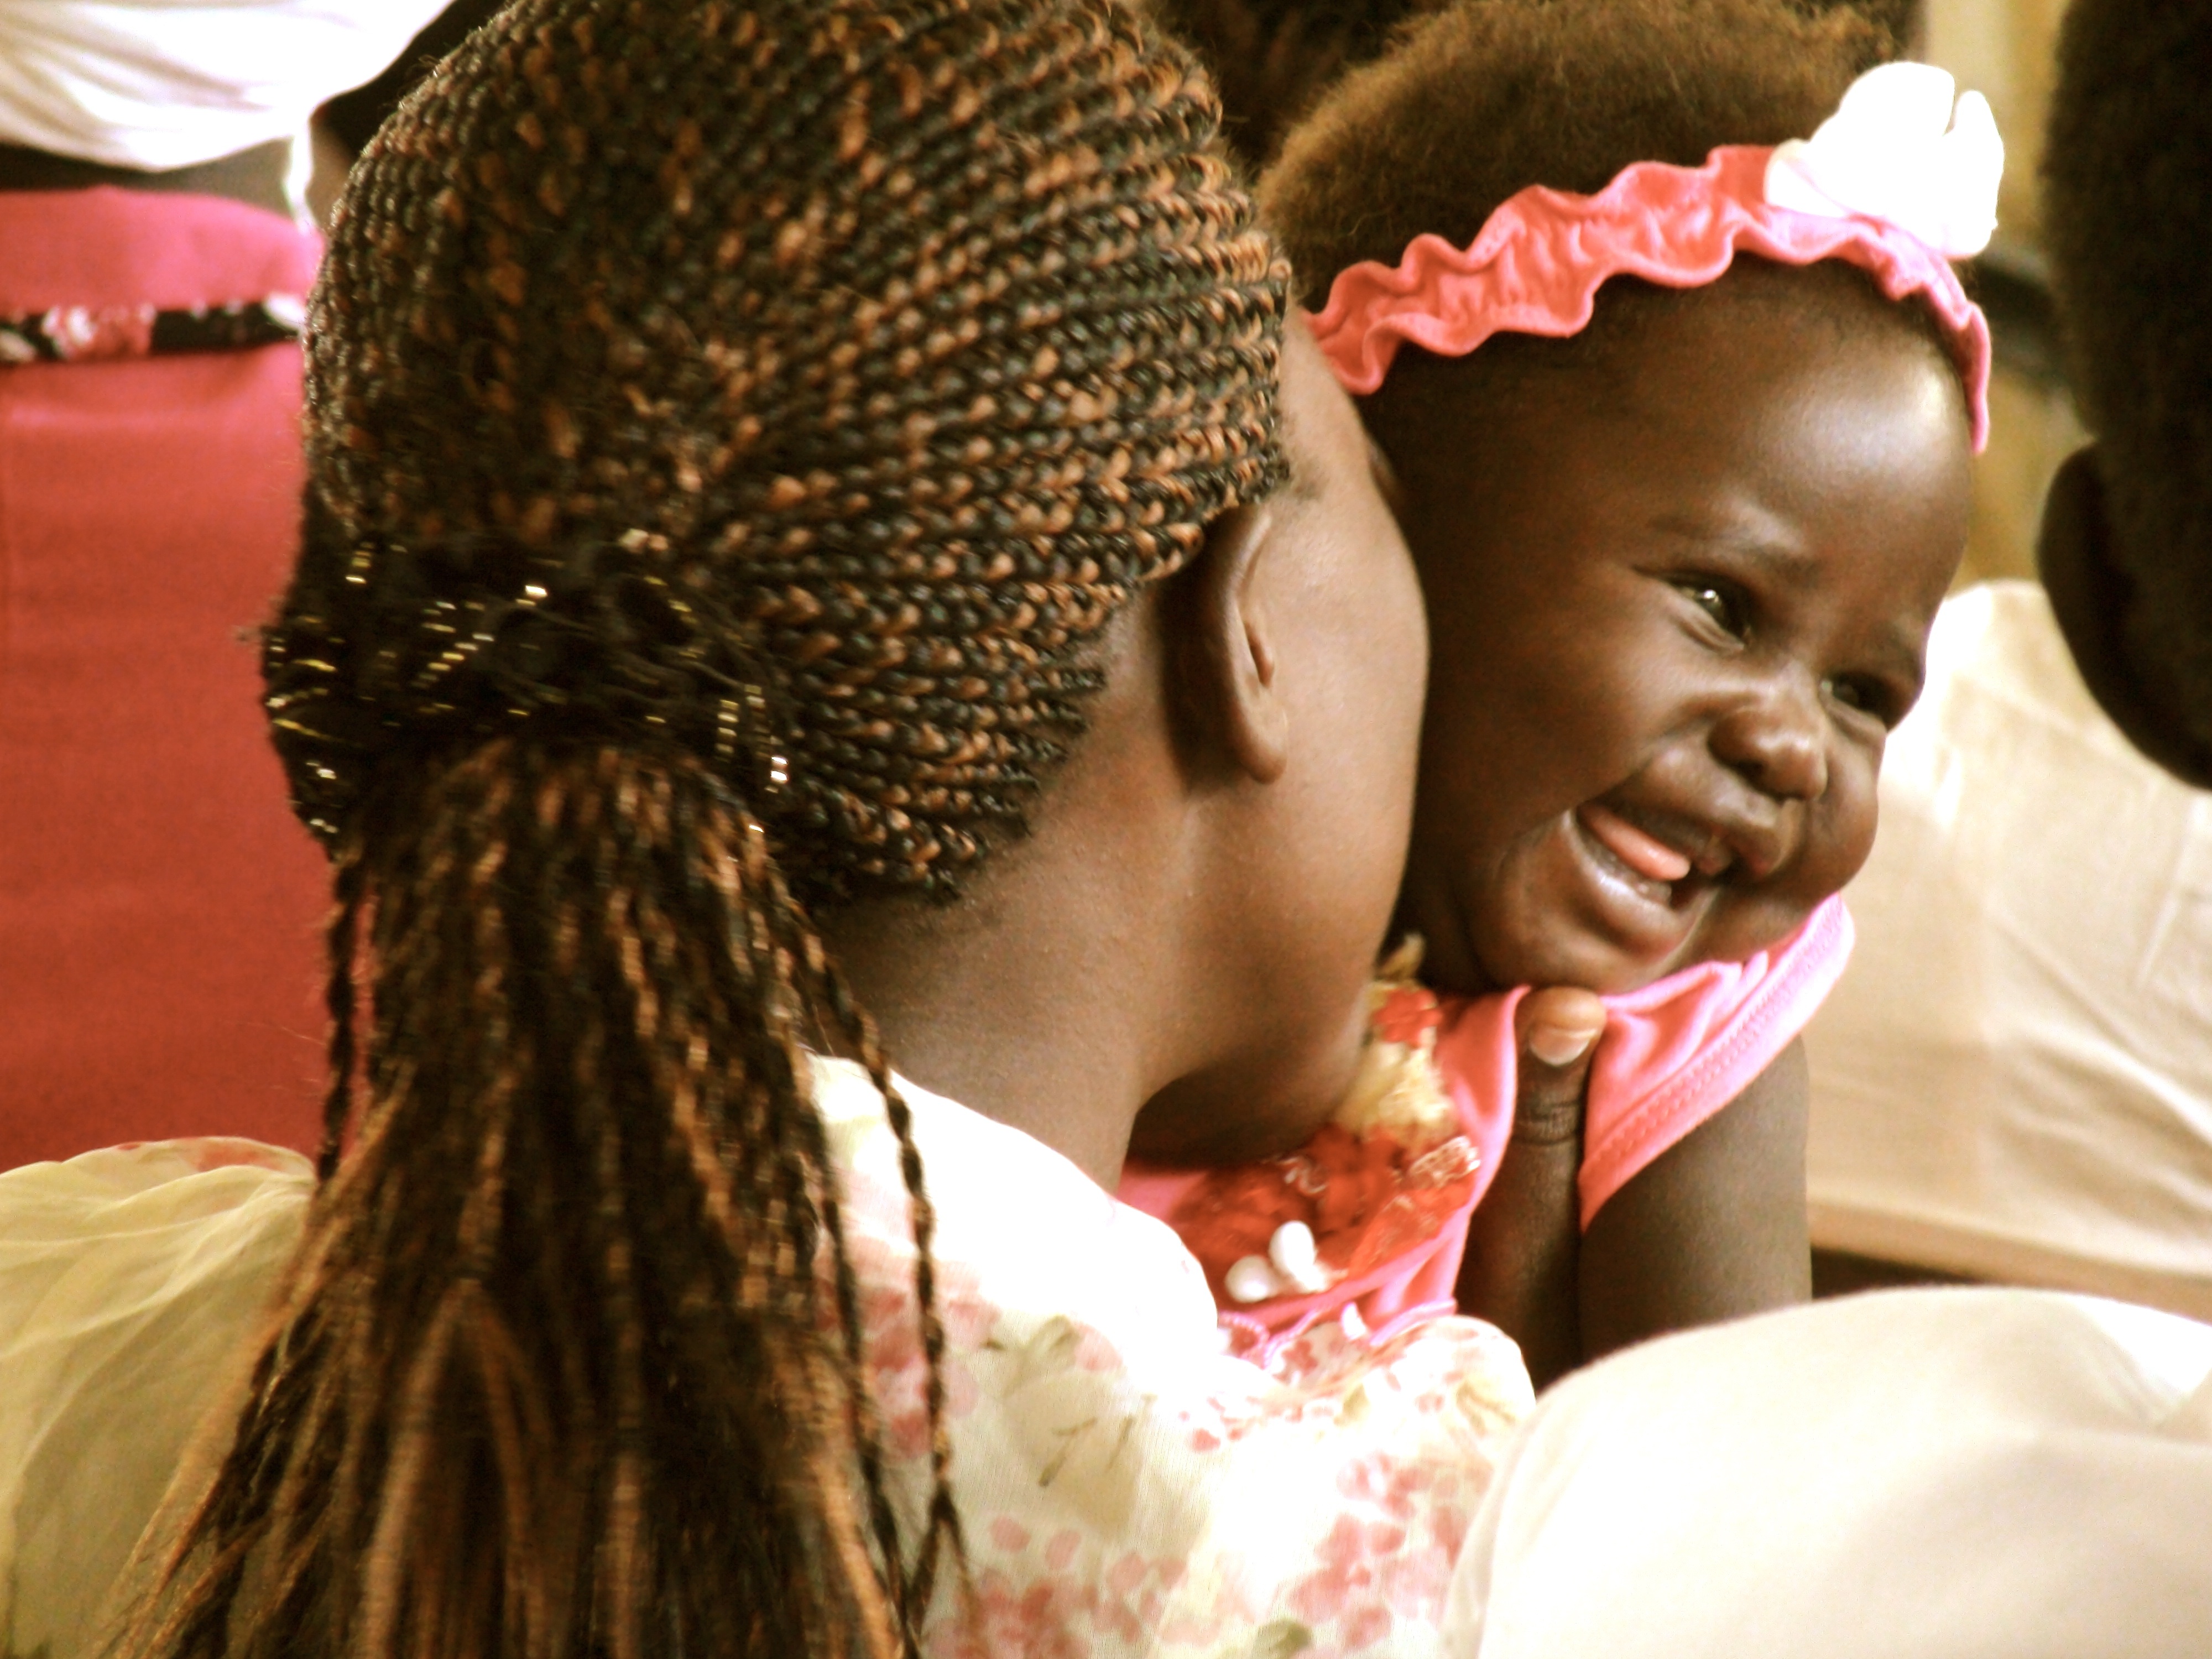
people, girl, hair, flower, africa, child, black, wedding, bride, baby, hairstyle, ceremony, mother, happy, toddler, loving, tradition, african